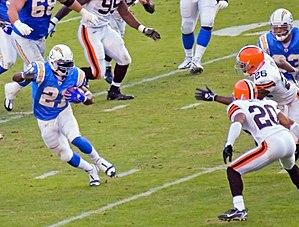
L'AP NFL Offensive Player of the Year Award est décerné chaque année par Associated Press au joueur offensif de la National Football League réputé avoir eu la saison la plus exceptionnelle. Le gagnant est choisi par un groupe de journalistes sportifs qui suivent régulièrement la NFL. Marshall Faulk et Earl Campbell ont été récipiendaires à plusieurs reprises. Ils ont tous deux remporté le prix trois fois consécutivement. Jerry Rice, Barry Sanders, Tom Brady, Terrell Davis, Drew Brees et Peyton Manning ont chacun remporté le prix deux fois. Le prix est actuellement détenu par le running back Todd Gurley des Rams de Los Angeles, qui l'a reçu pour la saison 2017 de la NFL après avoir mené la ligue avec 2 093 yards.